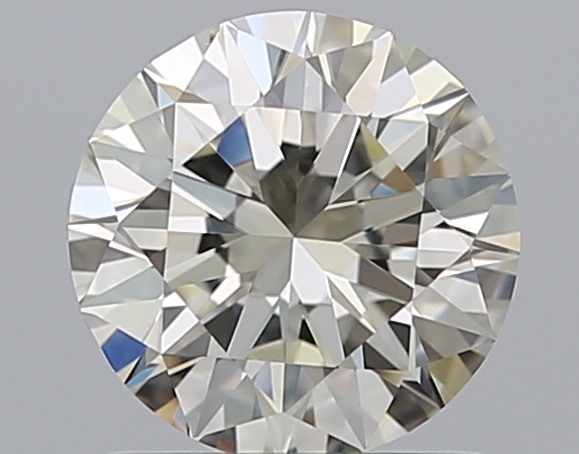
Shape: round
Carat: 1
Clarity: VVS2
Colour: K
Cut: EX
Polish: EX
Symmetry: EX
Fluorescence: N
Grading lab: GIA
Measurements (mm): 6.36 x 6.4 x 3.96